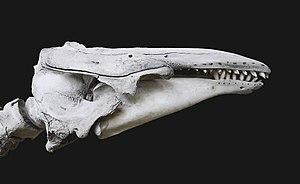
Delphinapterus leucas, Béluga, (ou baleine blanche), crâne. Galeries de Paléontologie et d'Anatomie Comparée. Muséum national d'histoire naturelle